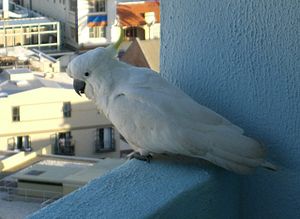
Kakaduer
Vild (omend ikke særligt) kakadu.